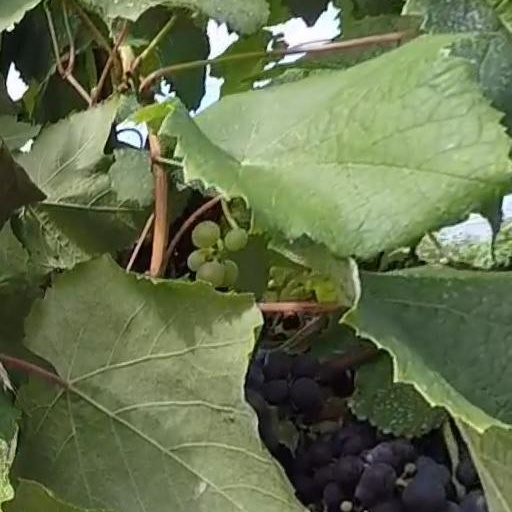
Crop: grape